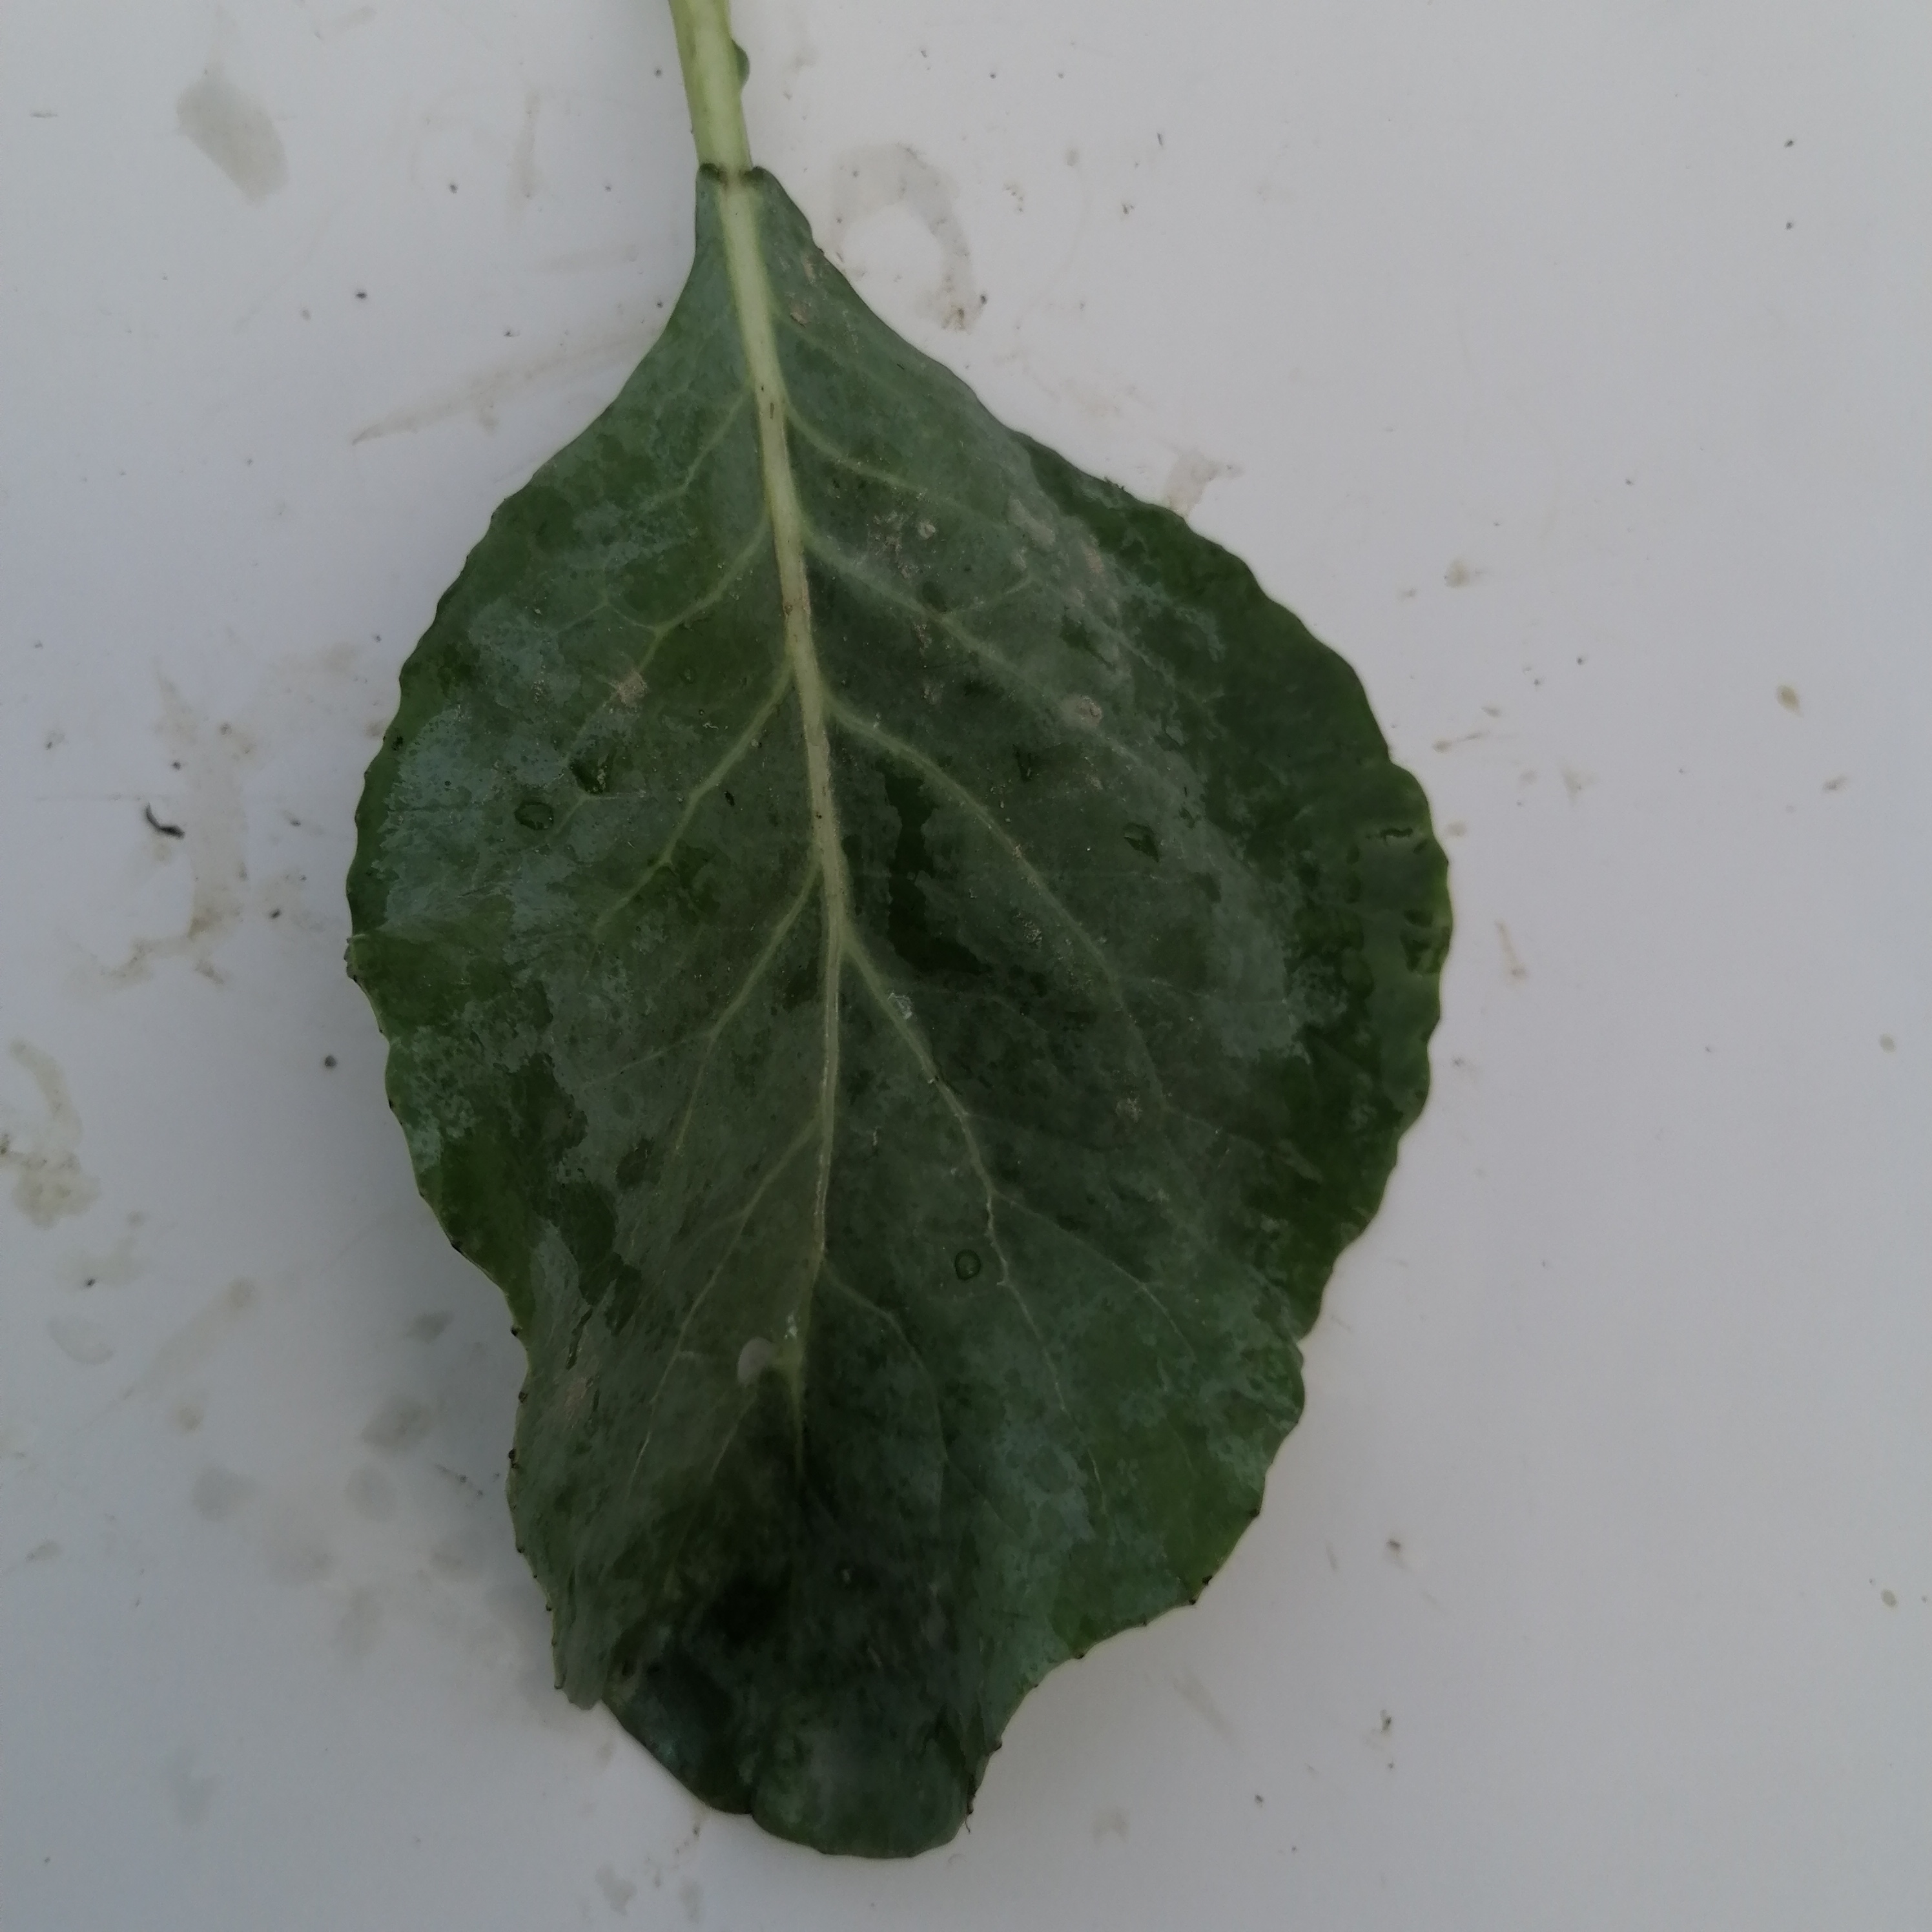
Label: Healthy